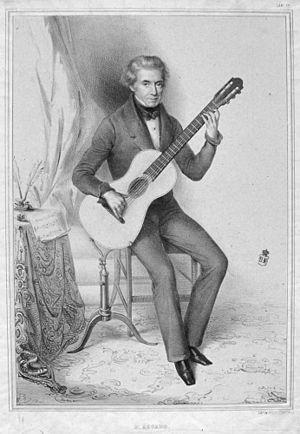
Dionisio Aguado y García est un guitariste classique, pédagogue et compositeur espagnol.